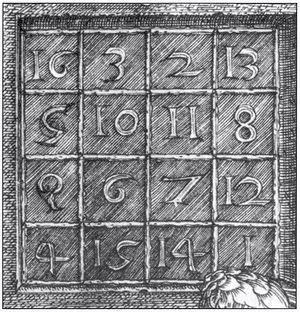
Albrecht Dürer / Billeder af Albrecht Dürer
Albrecht Dürer var en billedkunstner, billedskærer og matematiker fra renæssancen.